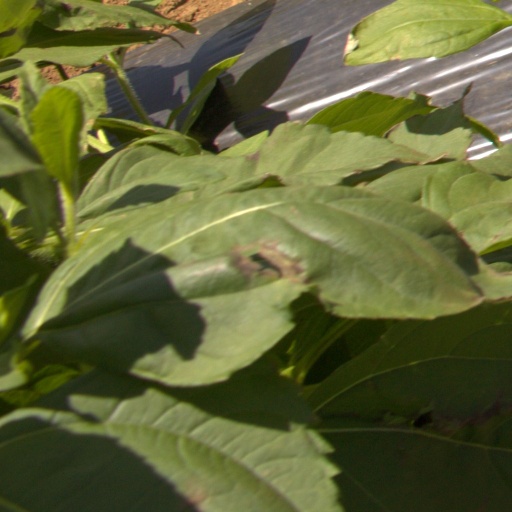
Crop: Jerusalem artichoke